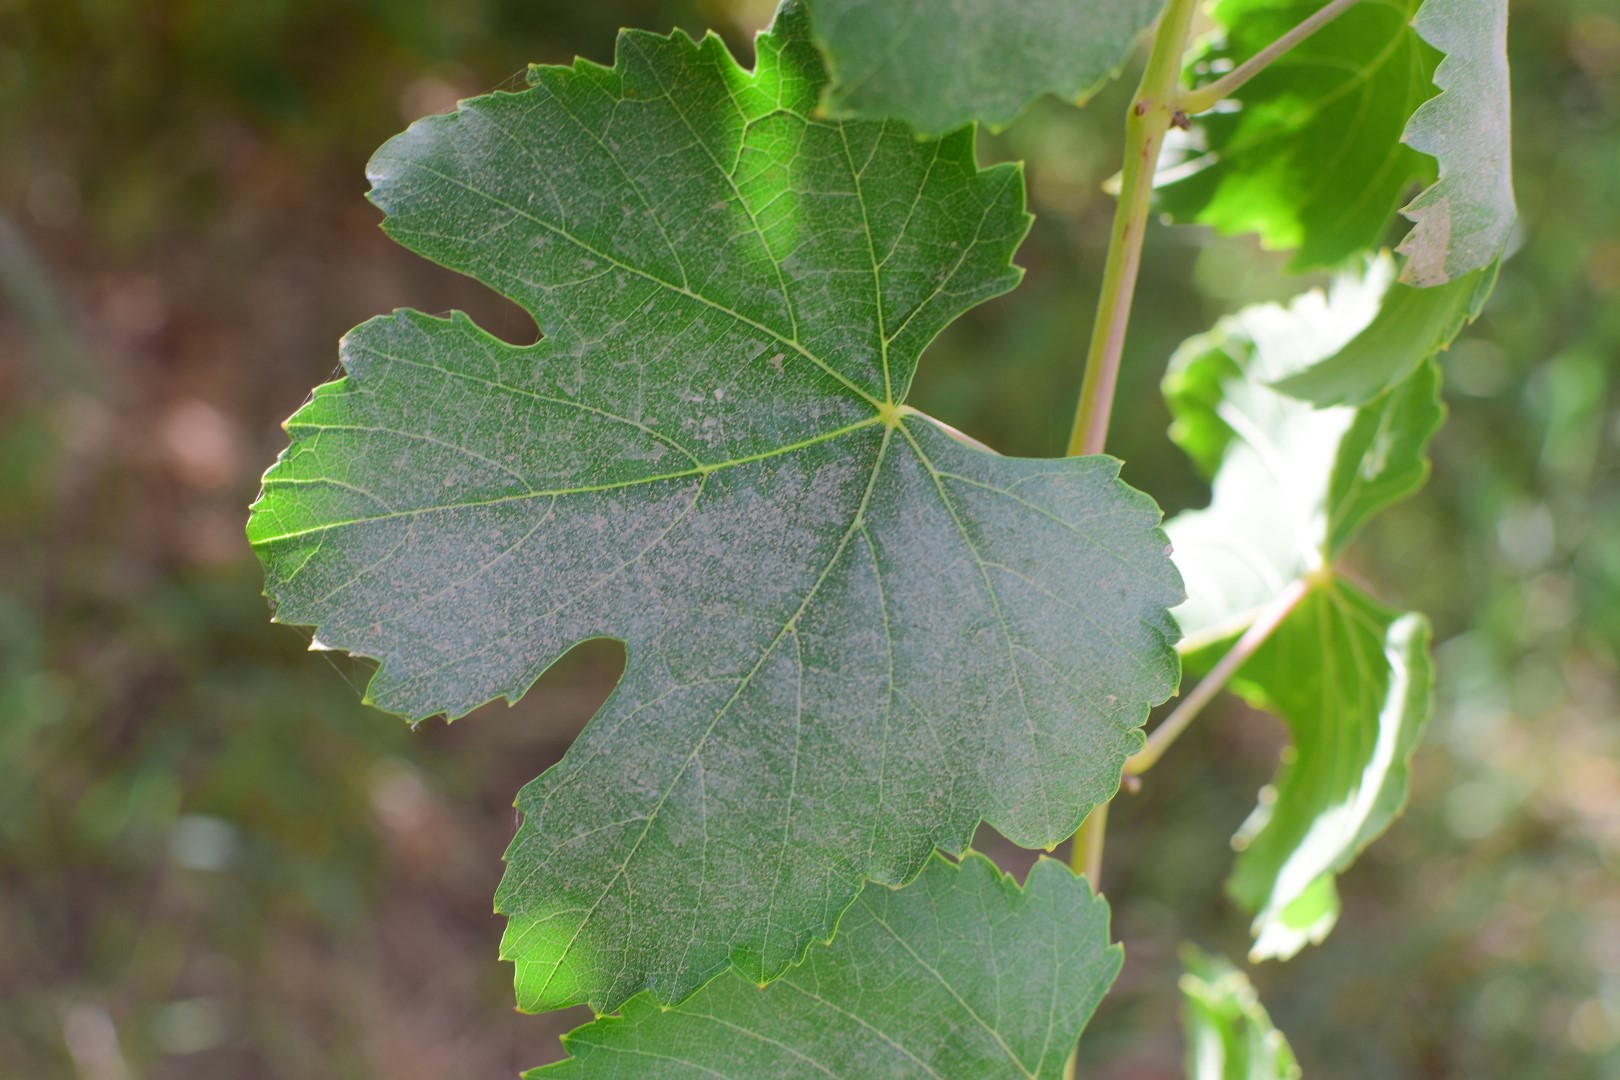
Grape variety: Thompson Seedless